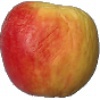
Label: Apple Red Yellow 1